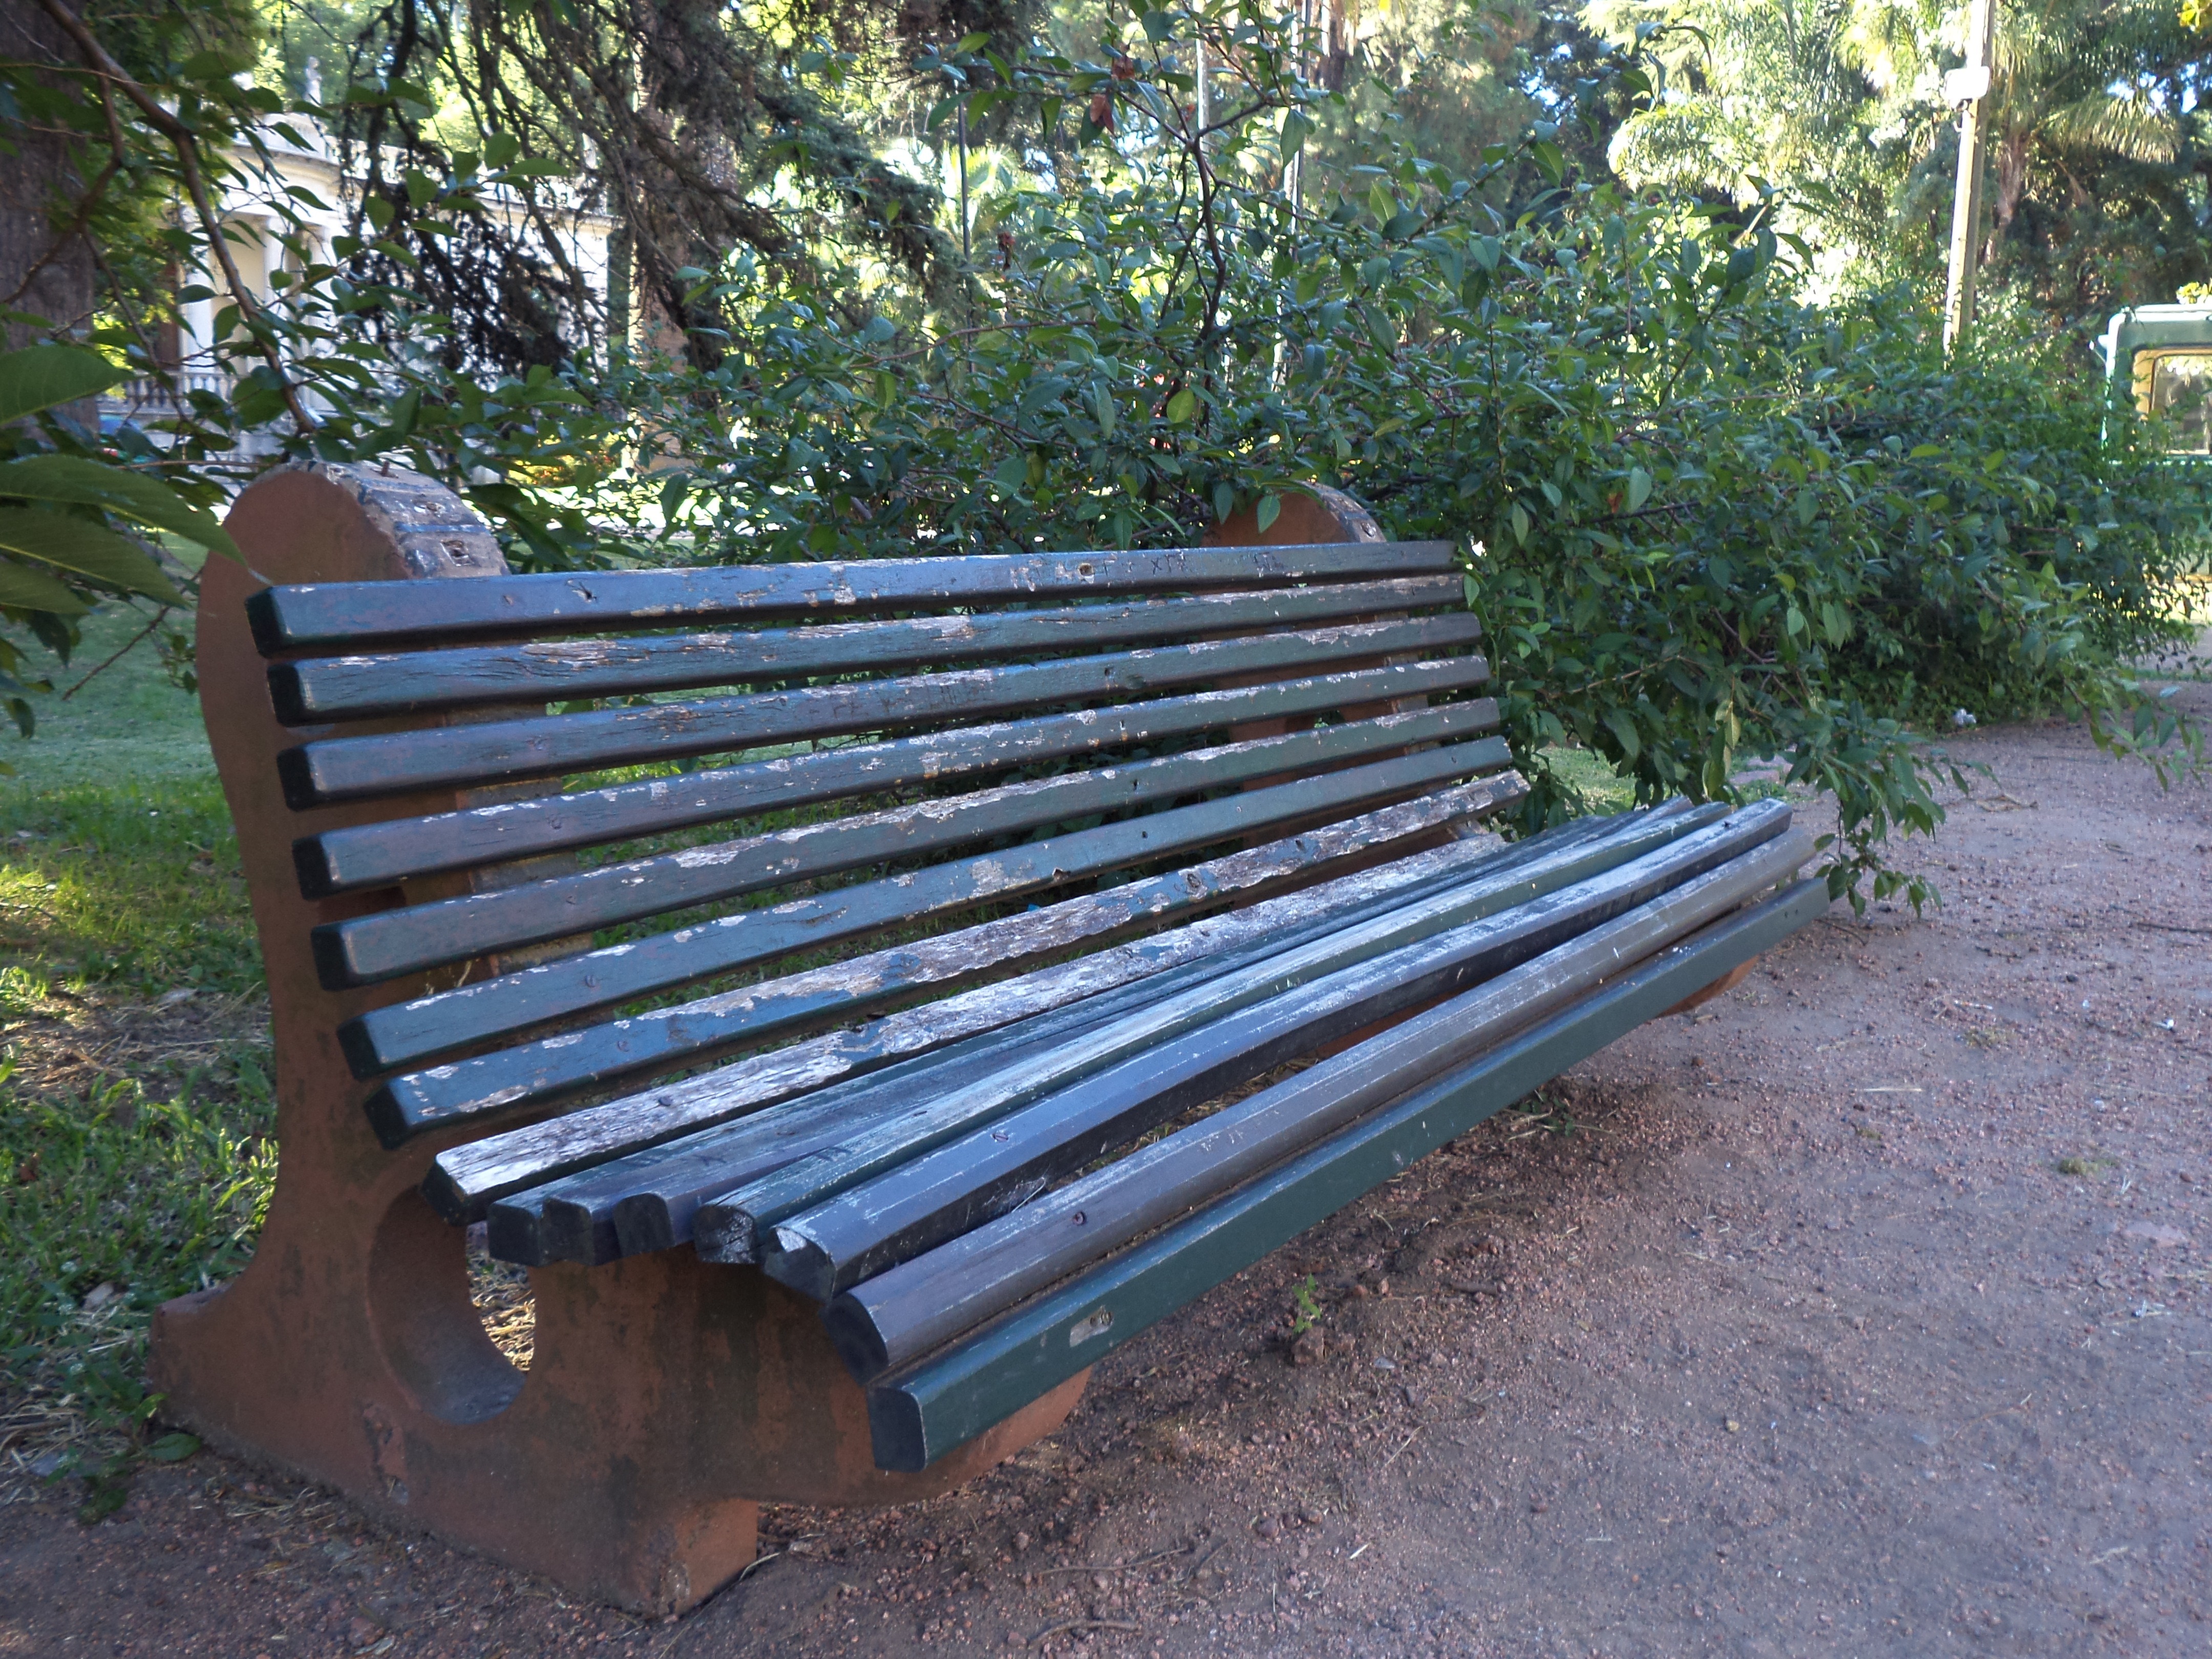
nature, path, sky, wood, bench, thought, green, reflection, museum, romantic, furniture, garden, life, trees, bank, vegetation, loneliness, iron, depth, man made object, without people